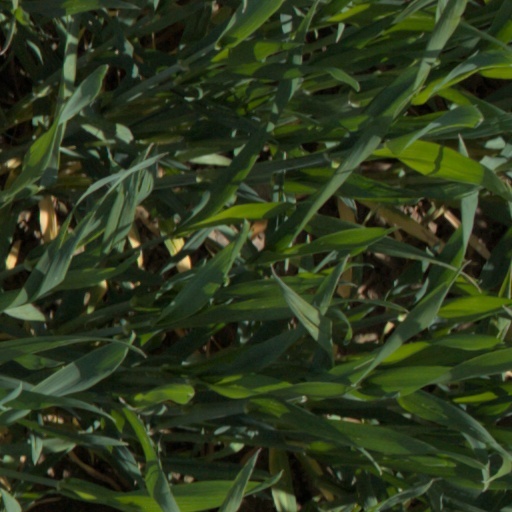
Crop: wheat